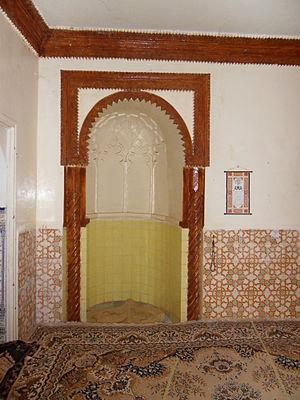
Mihrab de la mosquée Ibn Toumert, à Oued Ghir — XIe/XIIe siècle
Béjaïa, est une commune algérienne située en bordure de la mer Méditerranée, à 220 km à l'est d'Alger. Elle est le chef-lieu de la wilaya de Béjaïa et de la daïra de Béjaïa, en Petite Kabylie.
Les sciences au Maghreb central résultent de l'ensemble des productions savantes et des échanges scientifiques de l'Algérie médiévale puis de la régence d'Alger. En effet bénéficiant des apports d'Al Andalus, de l'orient musulman, de l'Europe et de l'Afrique subsaharienne, cette période de l'histoire de l'Algérie est celle d'échanges scientifiques et culturels intenses. Deux cités se distinguent particulièrement : Béjaïa et Tlemcen ; qui vont jouer le rôle de véritables métropoles et de carrefour sur le plan des sciences.
Oued Ghir est une commune située dans la wilaya de Béjaïa en Algérie. Pendant la colonisation française, la localité fut un centre de peuplement, créé en 1872 sous le nom de La Réunion.